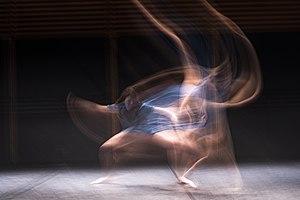
Scènes Publiques
Le Conservatoire de Bordeaux Jacques Thibaud est un établissement public d'enseignement artistique. Il propose des formations en Musiques et Arts de la scène, accessibles à tous les publics. Qu'ils se destinent à une pratique en amateur ou à une activité professionnelle, les élèves sont encouragés à exprimer leur passion et à expérimenter différentes formes d'art.